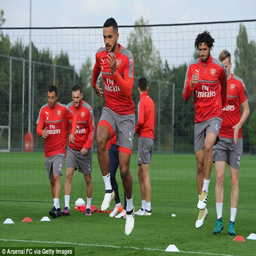
football player leads a training exercise as football team prepare to entertain welsh principal area on saturday